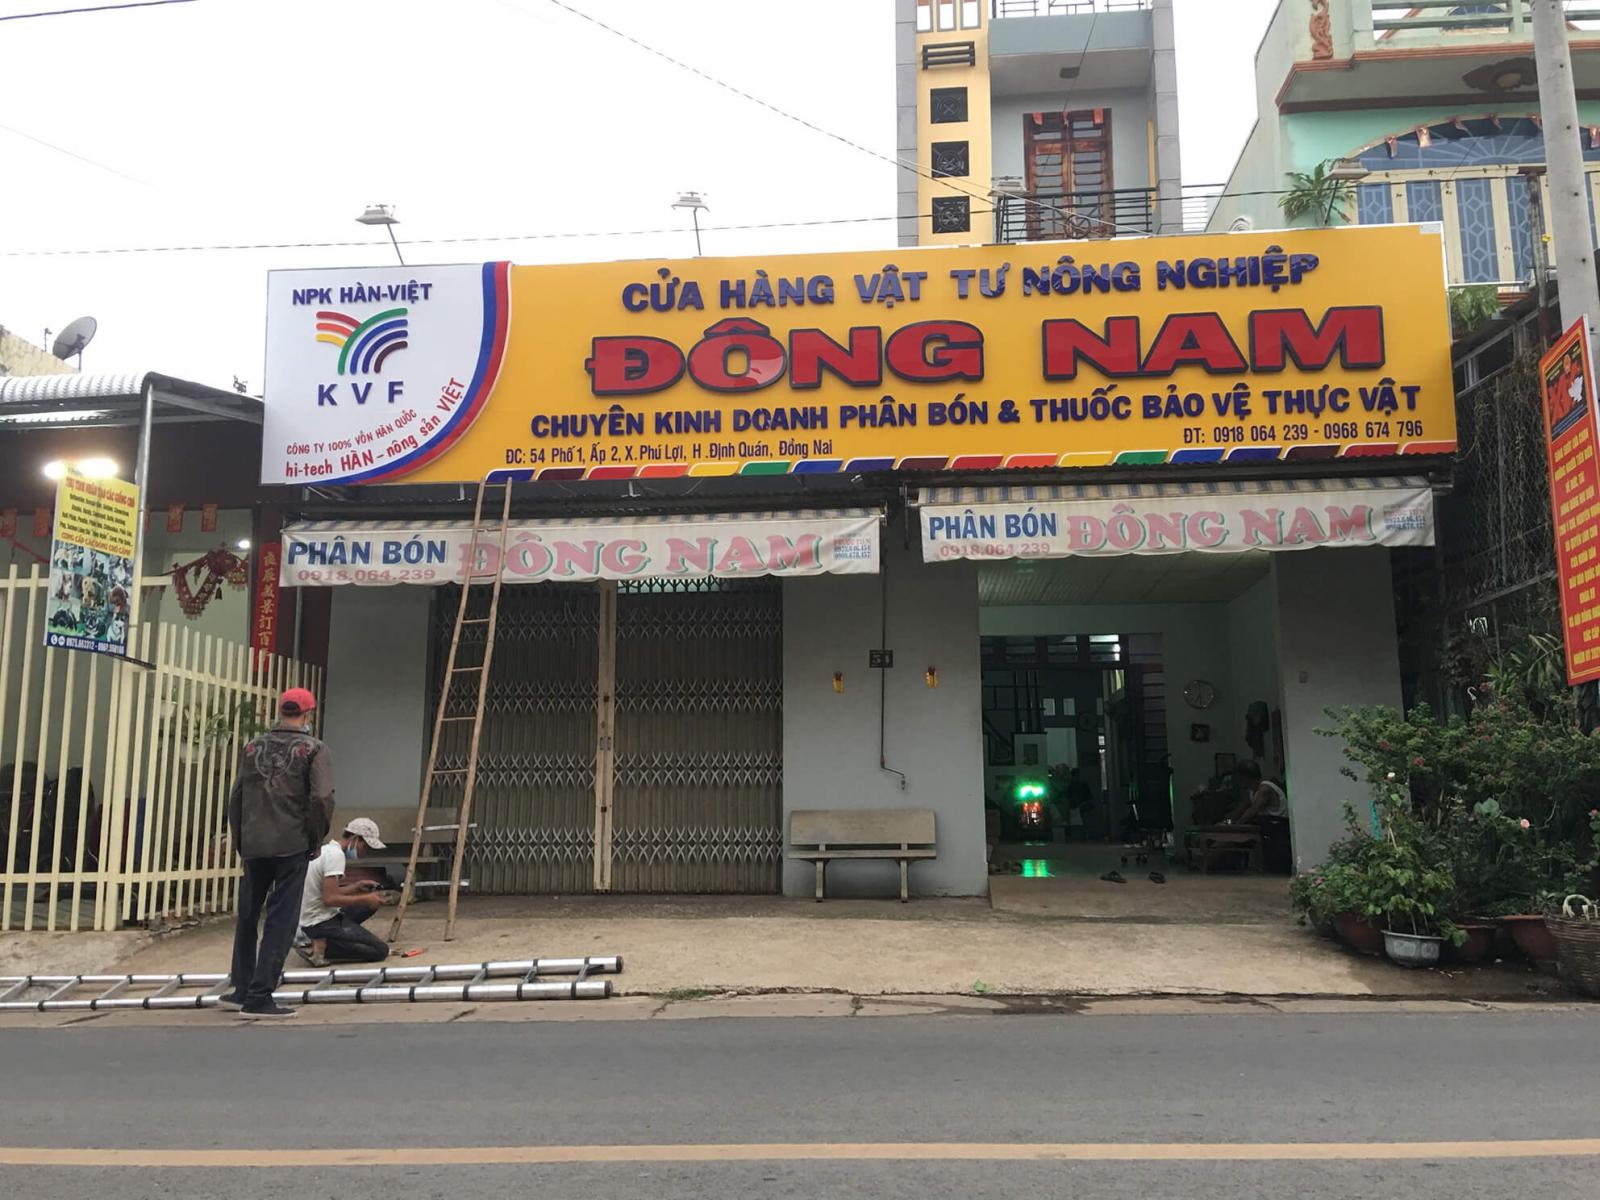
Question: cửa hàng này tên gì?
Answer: cửa hàng đông nam